John Kristian Dahl

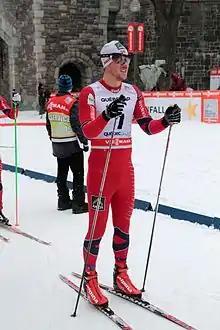
Dahl during the Cross-Country Skiing World Cup competitions in Quebec City, Canada in December 2012

John Kristian Dahl (born 27 March 1981) is a Norwegian cross-country skier who competed between 2001 and 2019. His best World Cup finish was second, three times between 2003 and 2008, all in the sprint event.